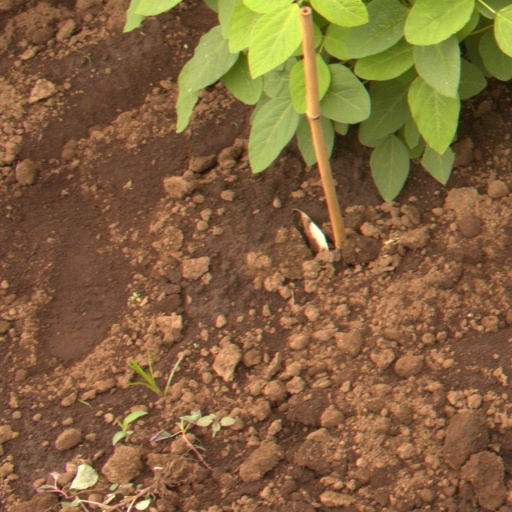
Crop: soybean